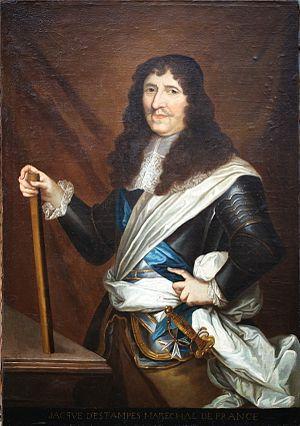
""Jacques d'Estampes, Marechal de France"" Ecole Française Du XVIII Portraits De Jacques d'Estampes"
Le château de La Ferté-Imbault, ancienne forteresse du Moyen Âge reconstruite à la Renaissance, est le plus grand château en briques de Sologne, et l'un des plus anciens.
Jacques d'Éstampes, né en 1590 au Mont-Saint-Sulpice et mort le 20 mai 1668 à Mauny, marquis de La Ferté-Imbault, est un militaire français créé maréchal de France sous le règne de Louis XIV.